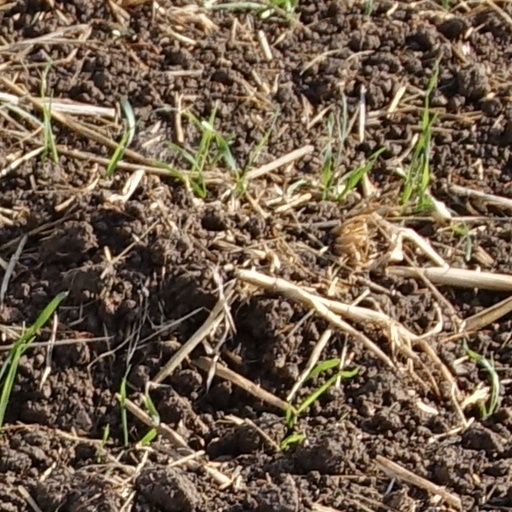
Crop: wheat